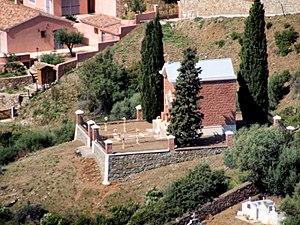
Osani est une commune française située dans la circonscription départementale de la Corse-du-Sud et le territoire de la collectivité de Corse. Elle appartient à l'ancienne piève de Sia, dans les Deux-Sevi.